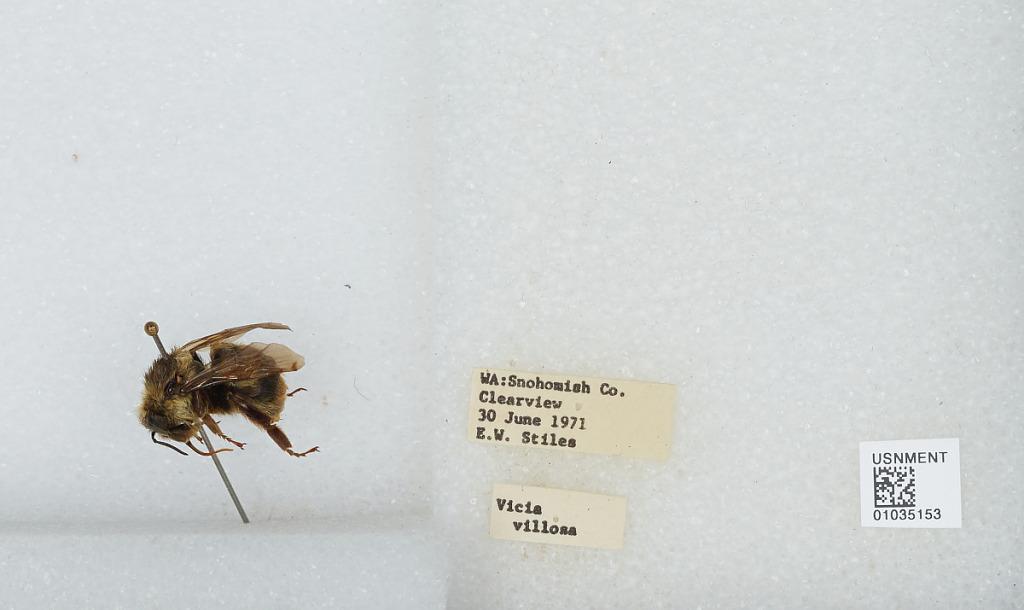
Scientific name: Bombus (Pyrobombus) mixtus Cresson
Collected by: E. Stiles
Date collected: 1971-6-30
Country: United States
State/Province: Washington
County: Snohomish
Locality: Clearview
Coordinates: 47.8292, -122.145